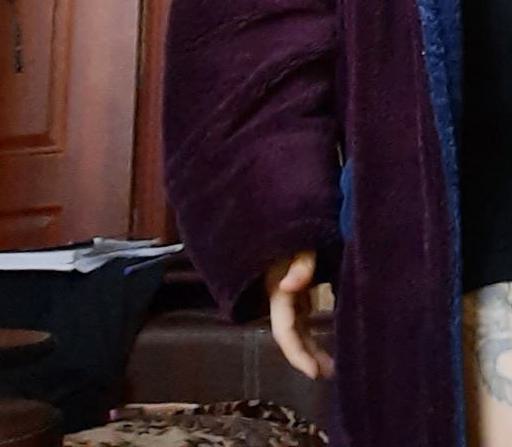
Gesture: no_gesture